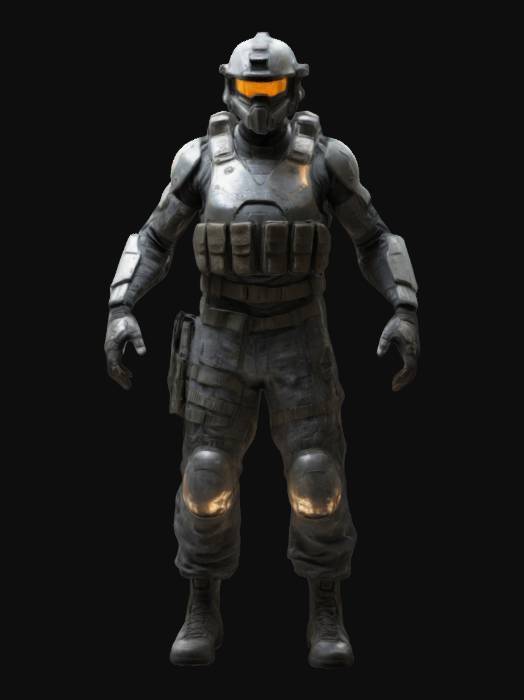
미적 점수 (1~10점): 9